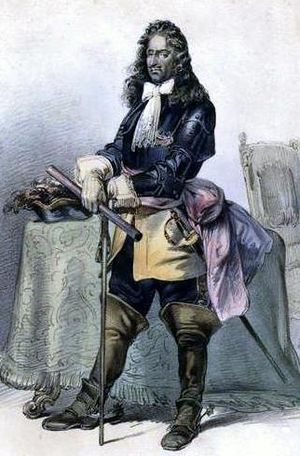
Ernst Rüdiger von Starhemberg
Starhemberg i 1683
Grev Ernst Rüdiger von Starhemberg var garnisonschef i Wien i løbet af den anden belejring af Wien i 1683, kejserlig general i det Tysk-romerske rige under den store tyrkiske krig og formand for Hofkriegsrat.